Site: brandenburg
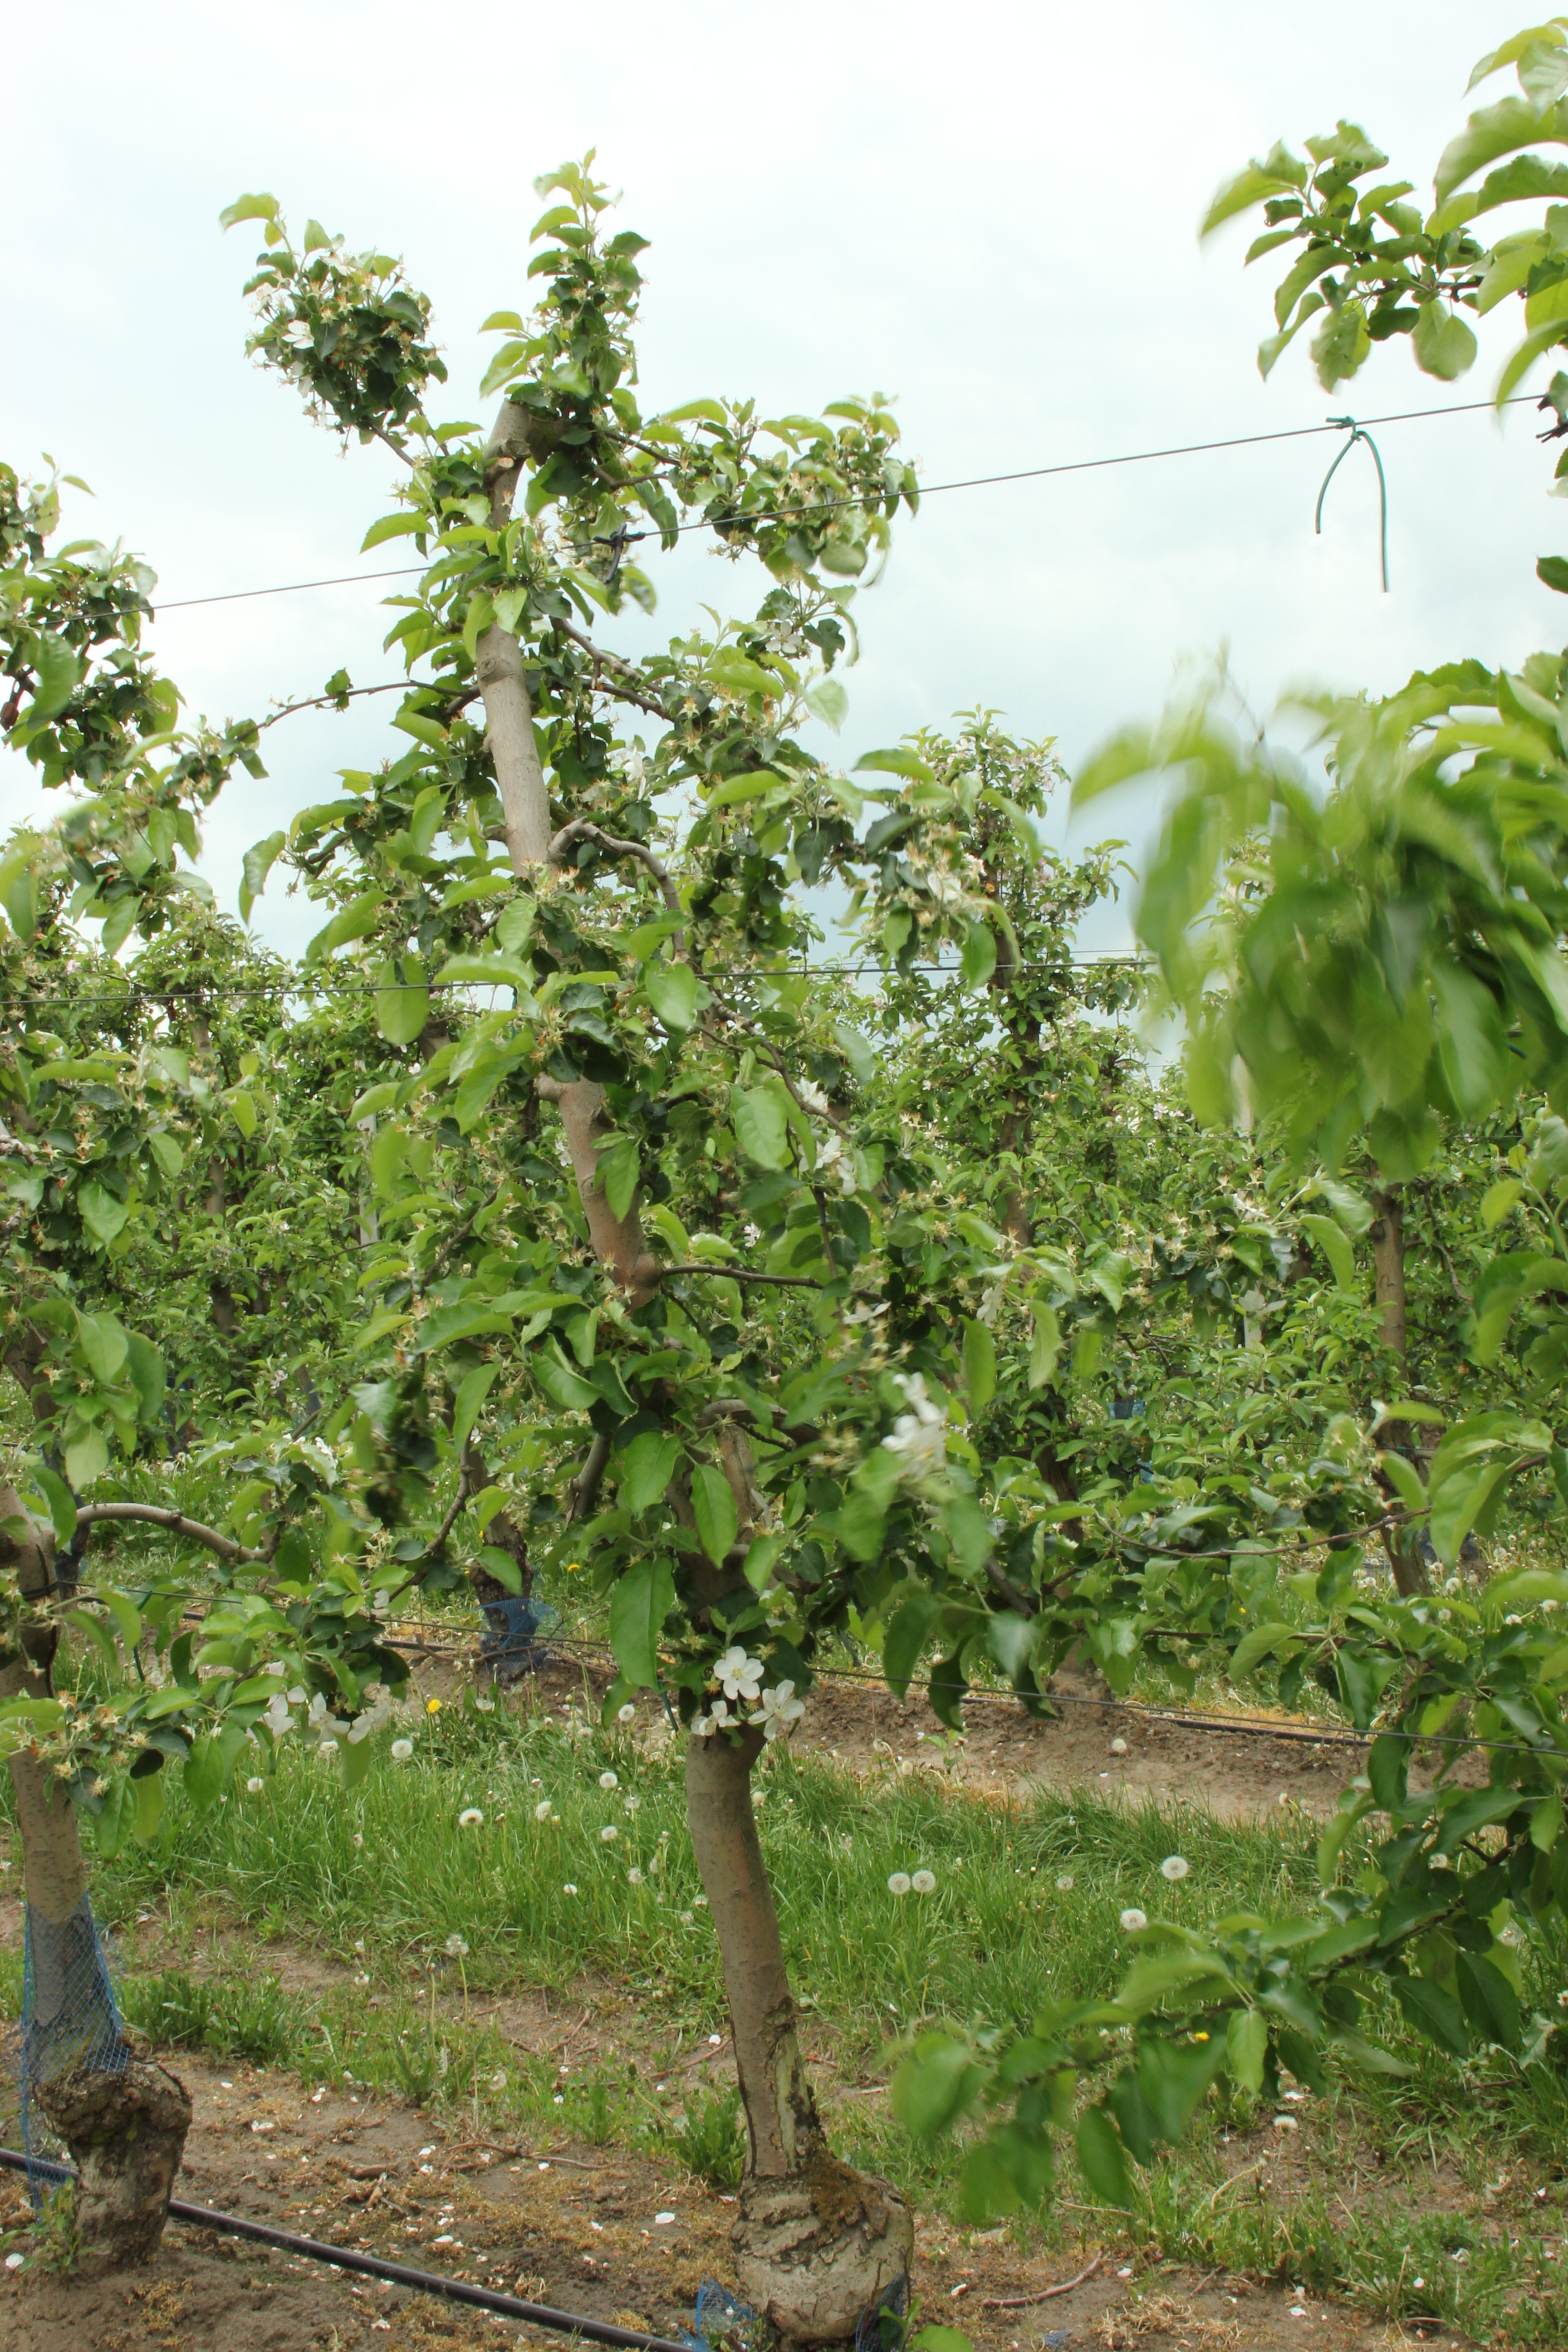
Growth stage (BBCH 67): Flowering